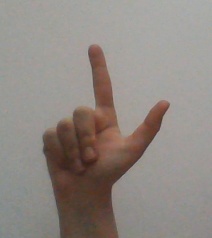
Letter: laam